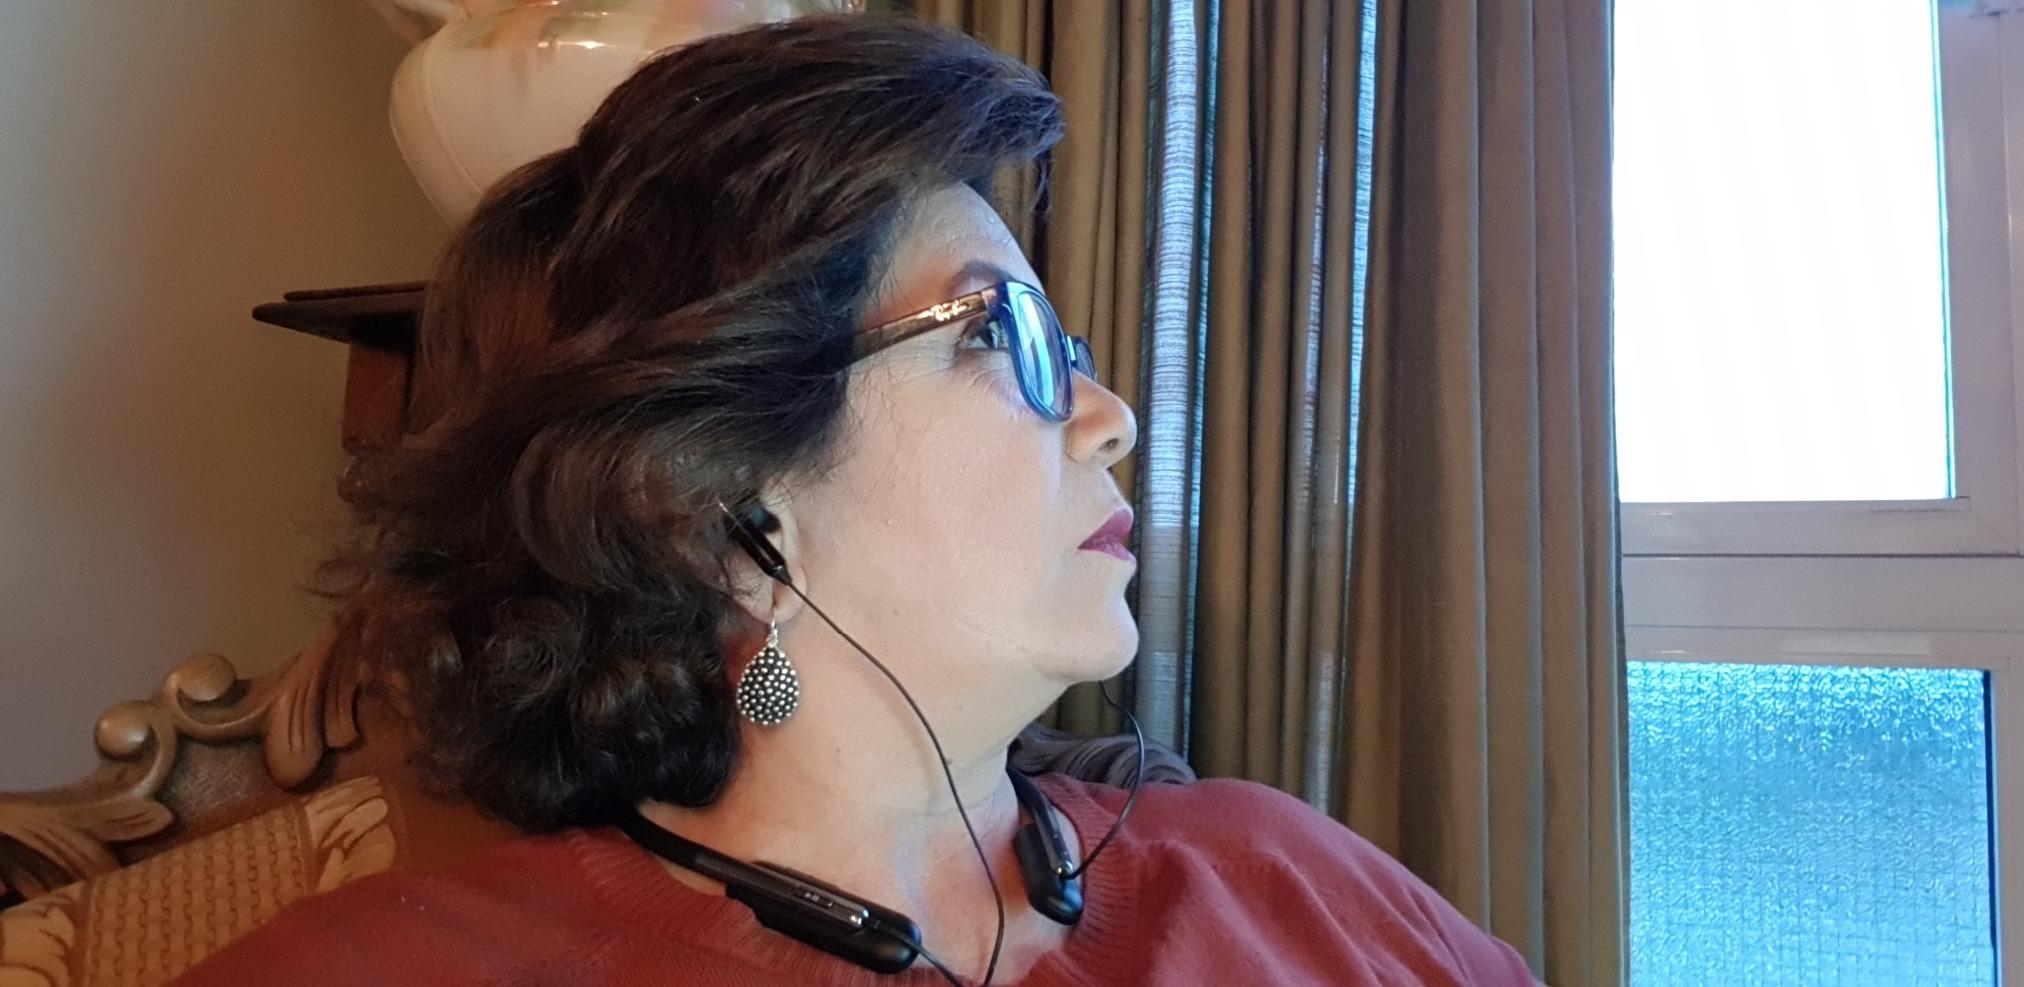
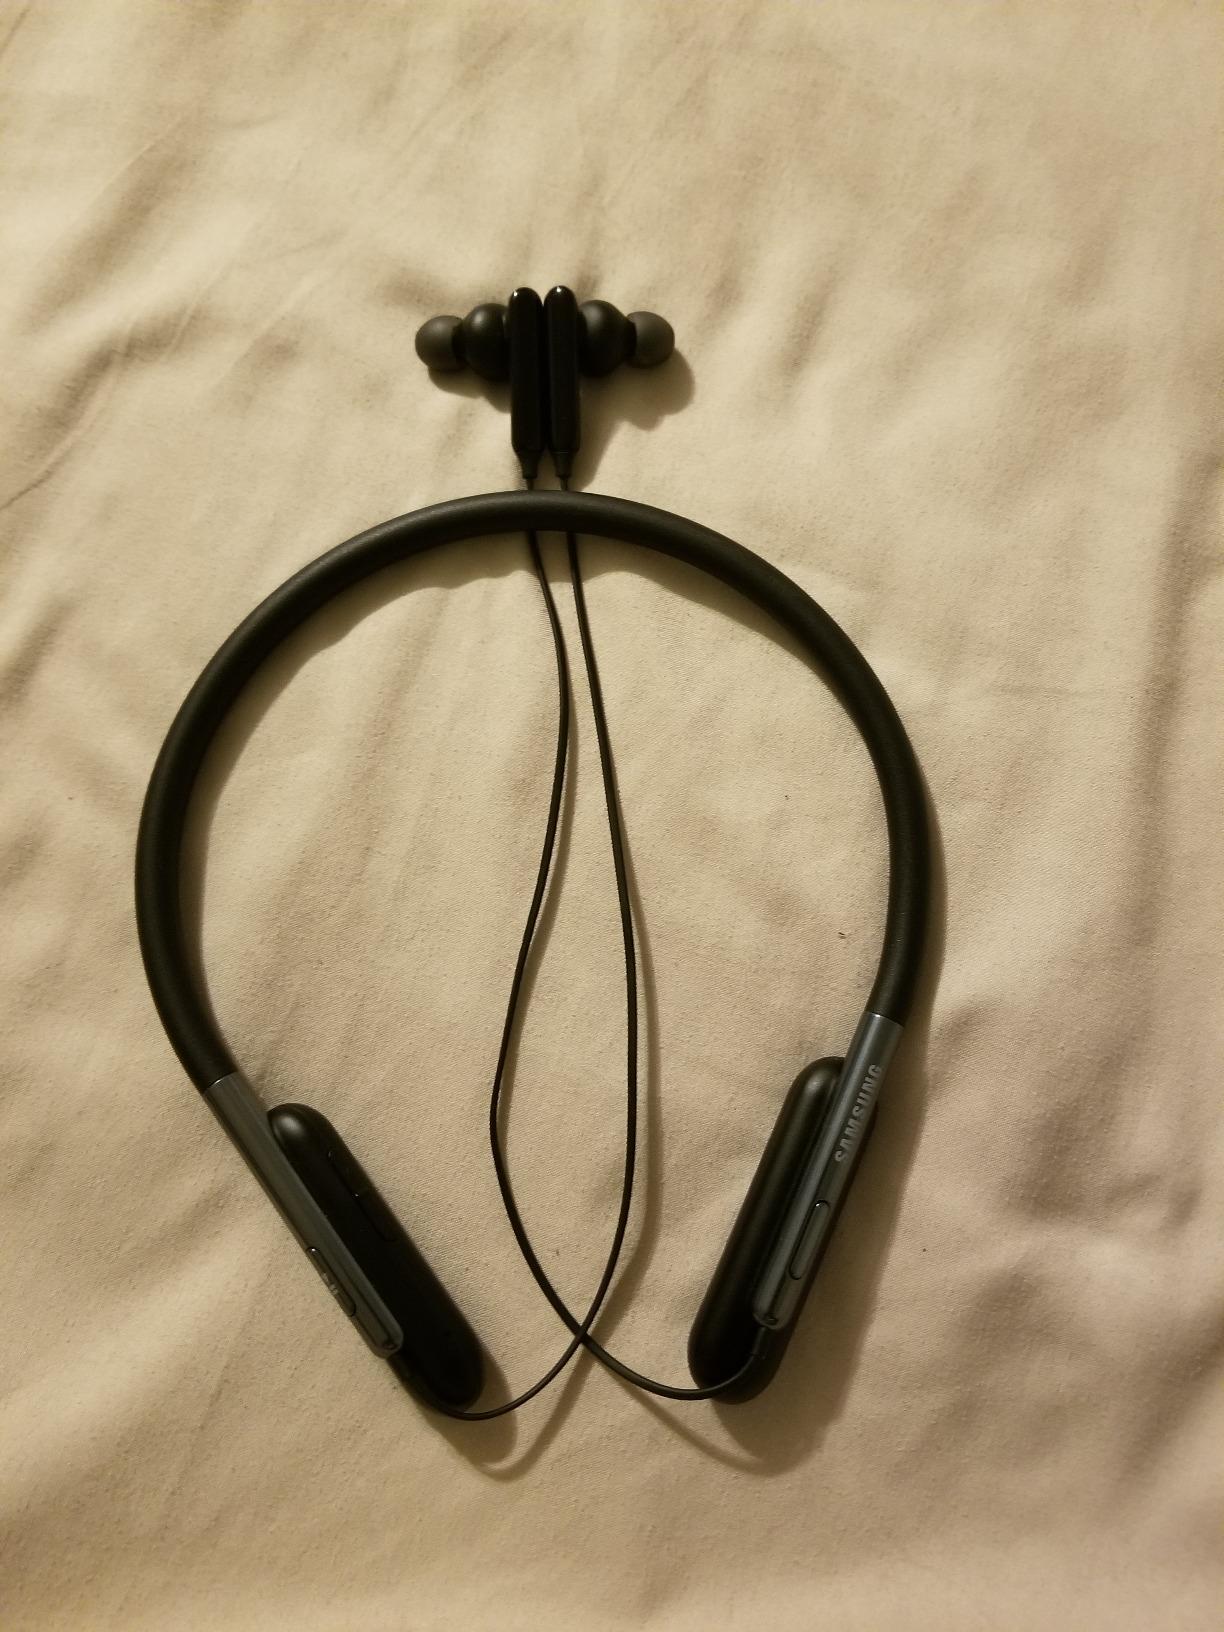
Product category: headphones
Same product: yes